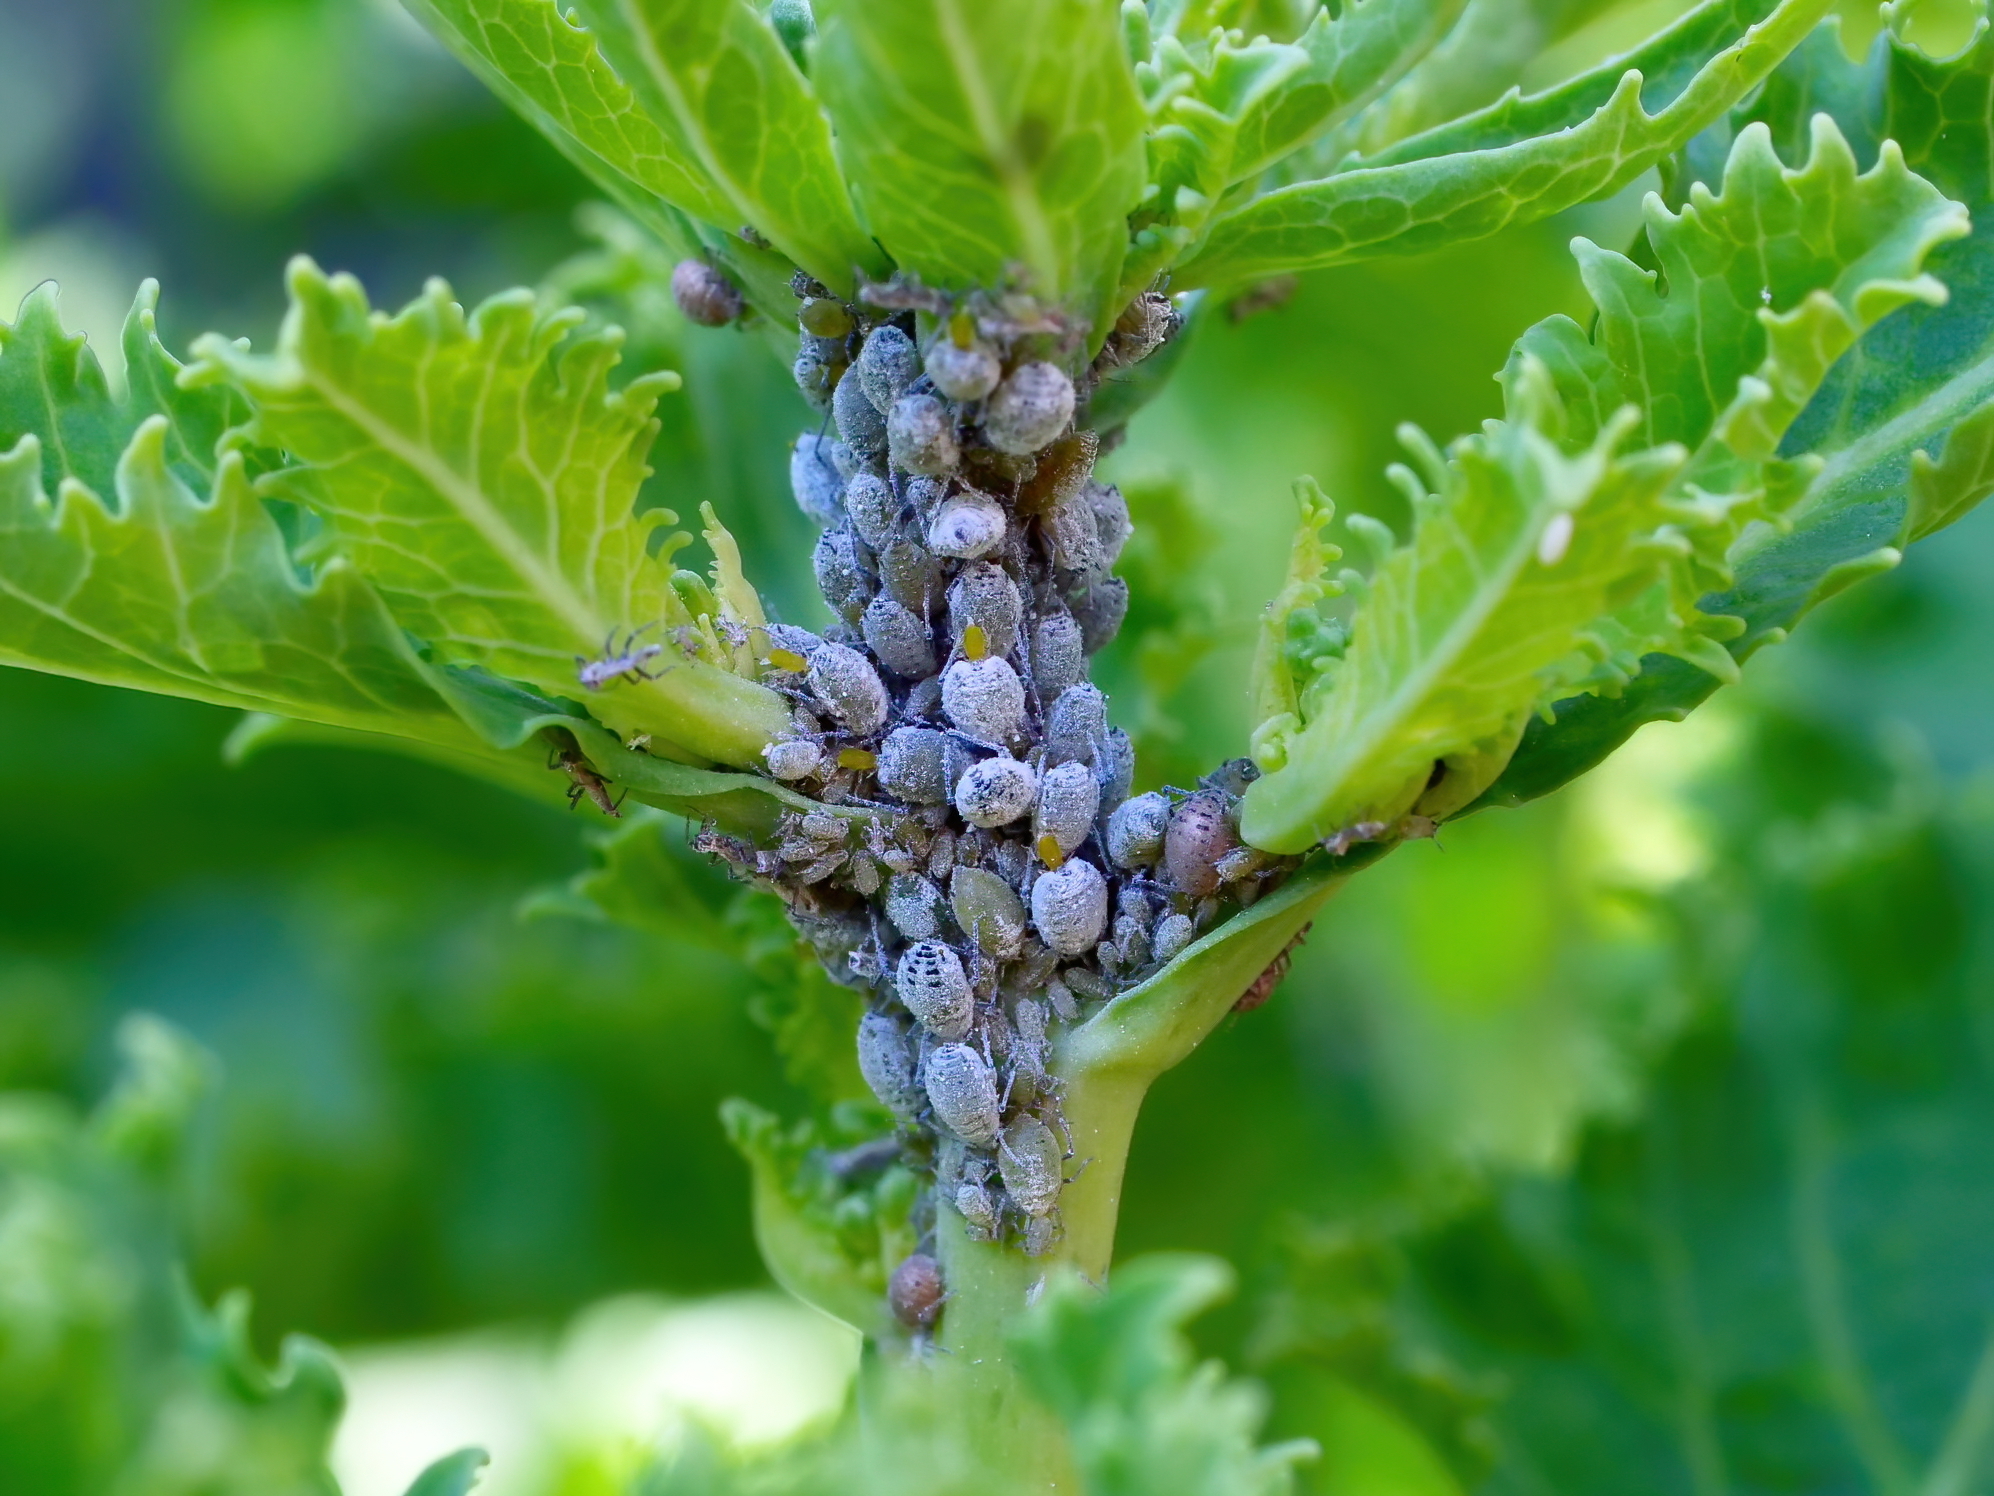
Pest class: cabbage_aphid